List of arthropods of Qatar

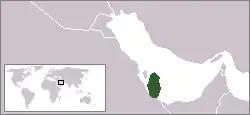
Location of Qatar

The arthropods of Qatar consist of many organisms including insects and arachnids, as well as myriapods and crustaceans recorded from Qatar.